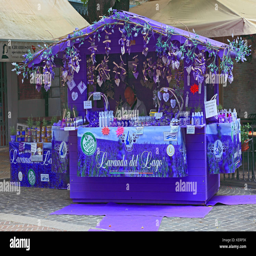
market stall for the sale of products made from lavender , seen